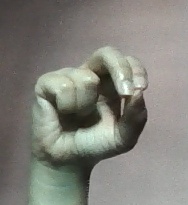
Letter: gaaf